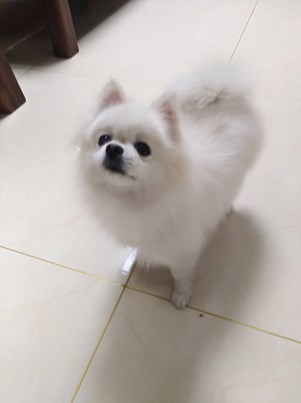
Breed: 1936-n000005-Pomeranian